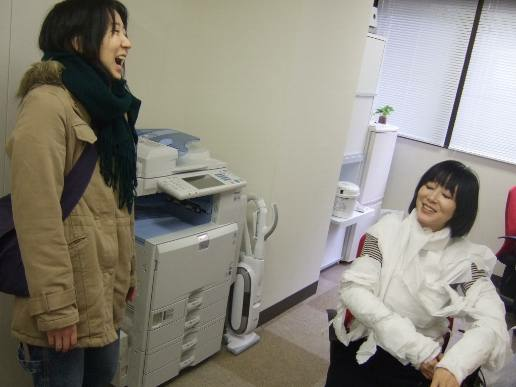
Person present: Yes